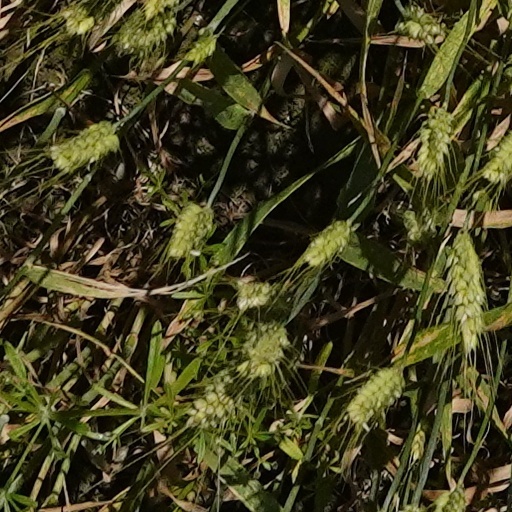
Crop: wheat